Paul the Deacon

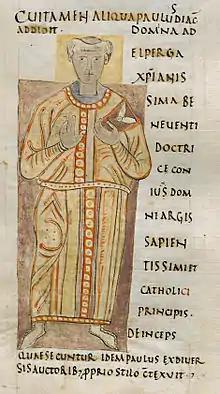
Portrait of Paulus Diaconus from a 10th-century manuscript (Laurentian Library Plut. 65.35 fol. 34r)

Paul the Deacon ( 720s 13 April in 796, 797, 798, or 799 AD), also known as "Paulus Diaconus", "Warnefridus", "Barnefridus", or "Winfridus", and sometimes suffixed "Cassinensis" ("i.e." "of Monte Cassino"), was a Benedictine monk, scribe, and historian of the Lombards.